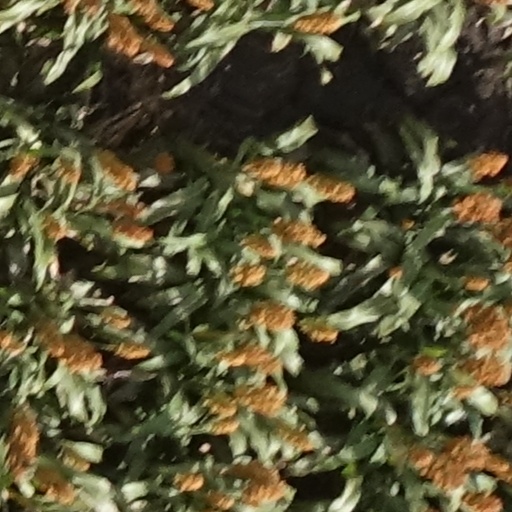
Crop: sorghum